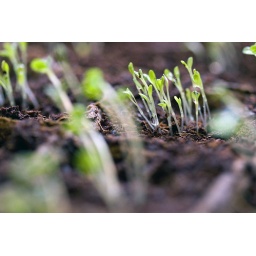
Flower seedlings stretch towards the sunlight from a nearby window in our kitchen Sunday, March 15, 2009, in Monticello, Ill.